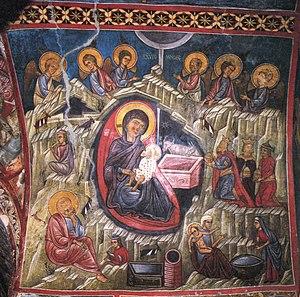
Les églises peintes de la région de Troodos sont un ensemble de dix églises byzantines chypriotes inscrites au patrimoine mondial par l'UNESCO.